Kelleb Laurent

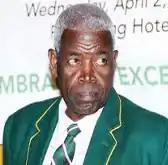

Kelleb John Laurent (21 June 1941 – 28 April 2010) was a cricketer, schoolteacher and politician from Dominica.